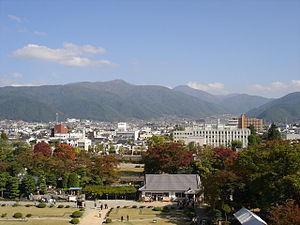
Orange est une série de shōjo/seinen manga dessinée et écrite par Ichigo Takano. Le manga est prépublié au Japon dans le magazine shōjo Bessatsu Margaret de l'éditeur Shūeisha en 2012 puis interrompu. En 2013, la série est reprise par l'éditeur Futabasha et la prépublication reprend en 2014 dans son magazine seinen Monthly Action pour s'achever en 2015 et compter alors cinq volumes reliés.
La ville de Matsumoto est une ville située dans la préfecture de Nagano, au Japon.